Máximo Tajes

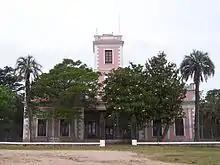
The residence of Máximo Tajes, now a house museum.

Máximo Tajes died at age 59 in November 1912. His residence, near Cerrillos and close to the banks of the Santa Lucia river, is situated on a location called Parrador Tajes. It has become a house museum which is open to the public free of charge.